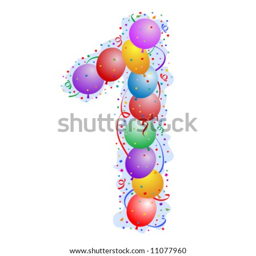
balloons and confetti - number - part of a full set vector